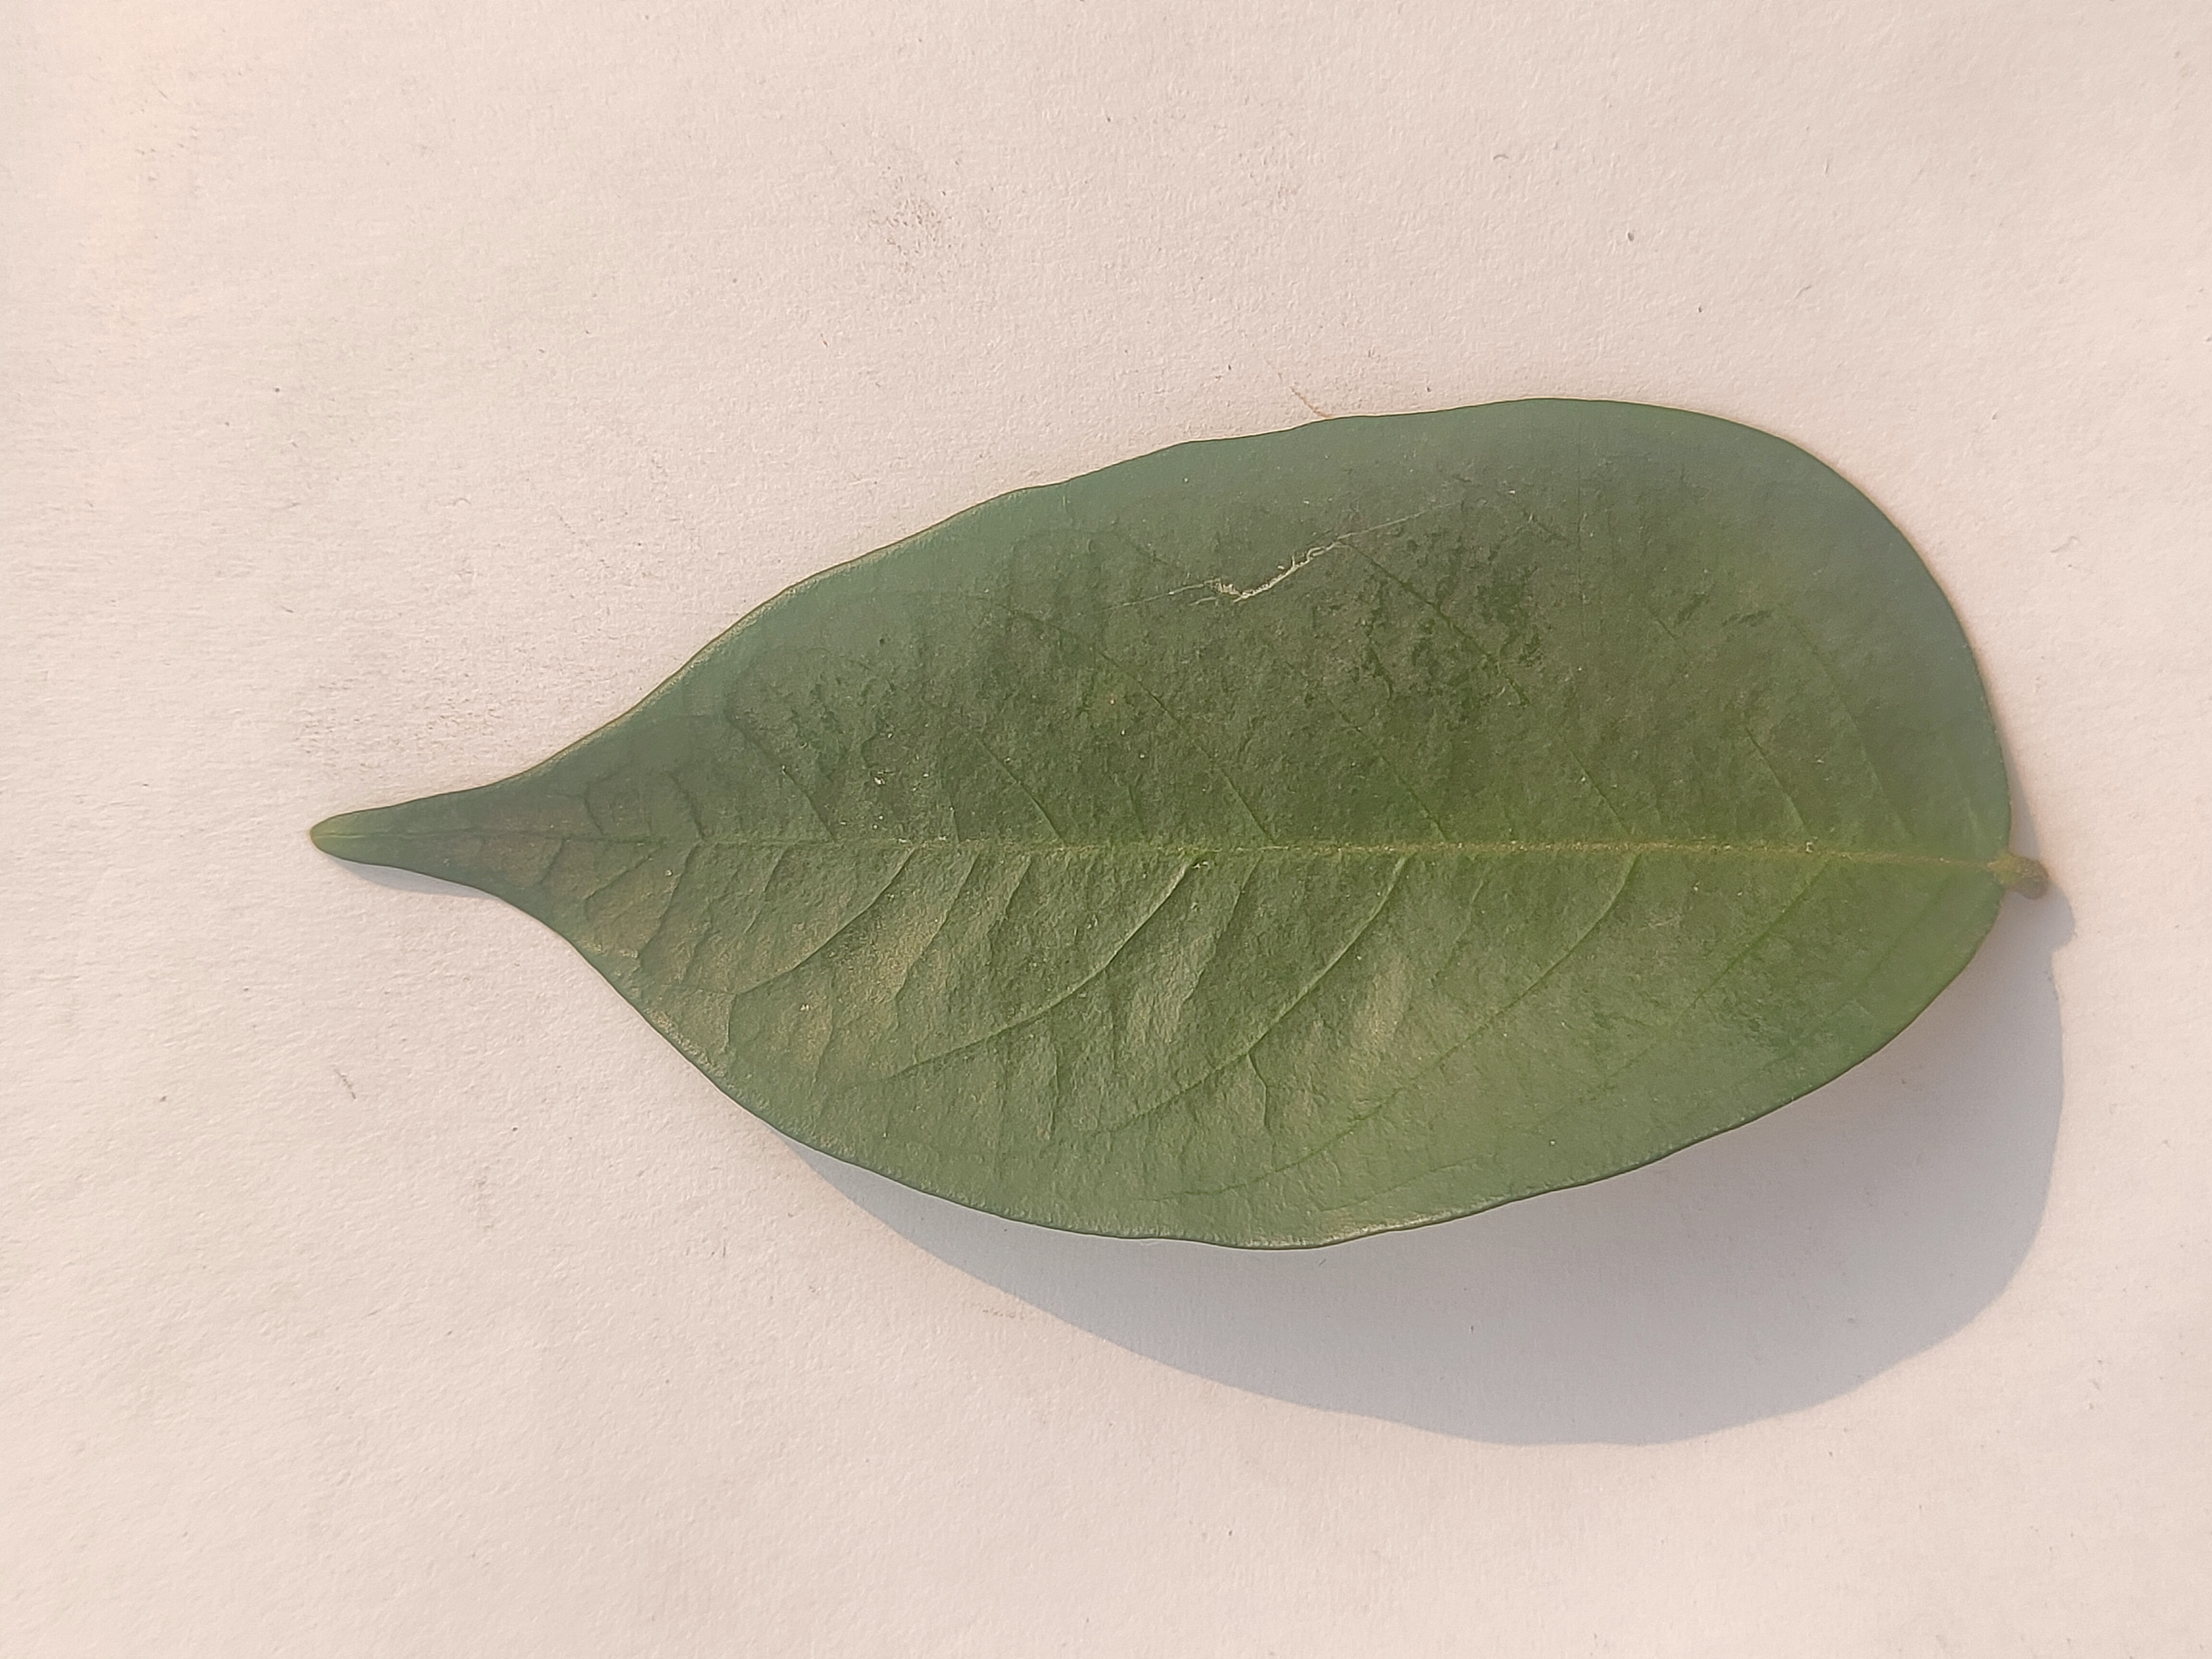
Leaf variety: Star Fruit